King Crimson

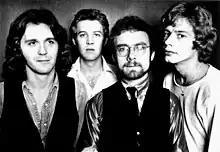

With Muir gone, the remaining members reconvened in January 1974 to produce "Starless and Bible Black", released in March 1974, which earned them a positive "Rolling Stone" review. Though most of the album was recorded live during the band's late 1973 tour, the recordings were carefully edited and overdubbed to sound like a studio record, with "The Great Deceiver", "Lament" and the second half of "The Night Watch" the only tracks recorded entirely in the studio. The album reached No. 28 in the UK and No. 64 in the US.